Buccal exostosis

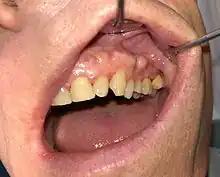
Buccal exostosis along upper left alveolar ridge

A buccal exostosis is an exostosis (bone prominence) on the buccal surface (cheek side) of the alveolar ridge of the maxilla or mandible. More commonly seen in the maxilla than the mandible, buccal exostoses are considered to be site specific. Existing as asymptomatic bony nodules, buccal exostoses don’t usually present until adult life, and some consider buccal exostoses to be a variation of normal anatomy rather than disease. Bone is thought to become hyperplastic, consisting of mature cortical and trabecular bone with a smooth outer surface. They are less common when compared with mandibular tori.